Jonas Buhl Bjerre

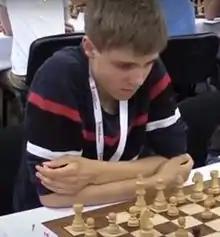
Bjerre in 2019

Jonas Buhl Bjerre (born 26 June 2004) is a Danish chess grandmaster.